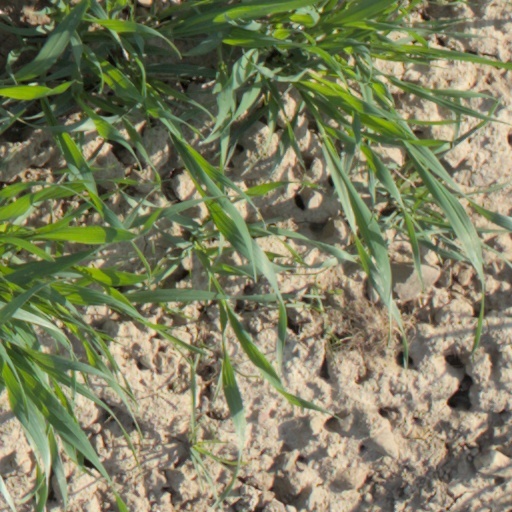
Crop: wheat